Combat School (TV series)

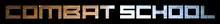

Combat School is a Canadian documentary television series that premiered on March 10, 2009, on the Discovery Channel. The show focuses on a platoon of soldiers as they undergo warfare training prior to disembarking for a tour of duty in Afghanistan. The series was produced by Paperny Entertainment. The series was narrated by Canadian actor Kavan Smith.